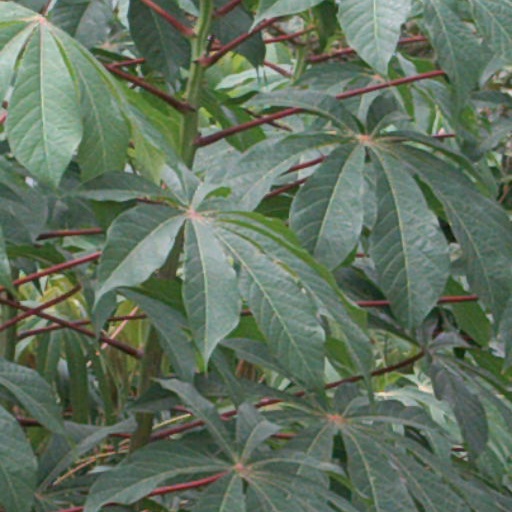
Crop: cassava